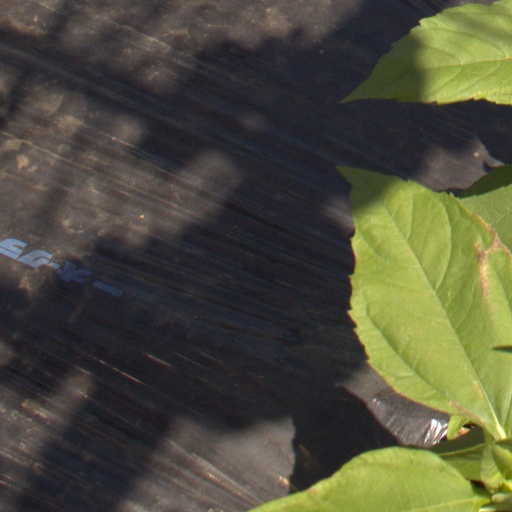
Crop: Jerusalem artichoke